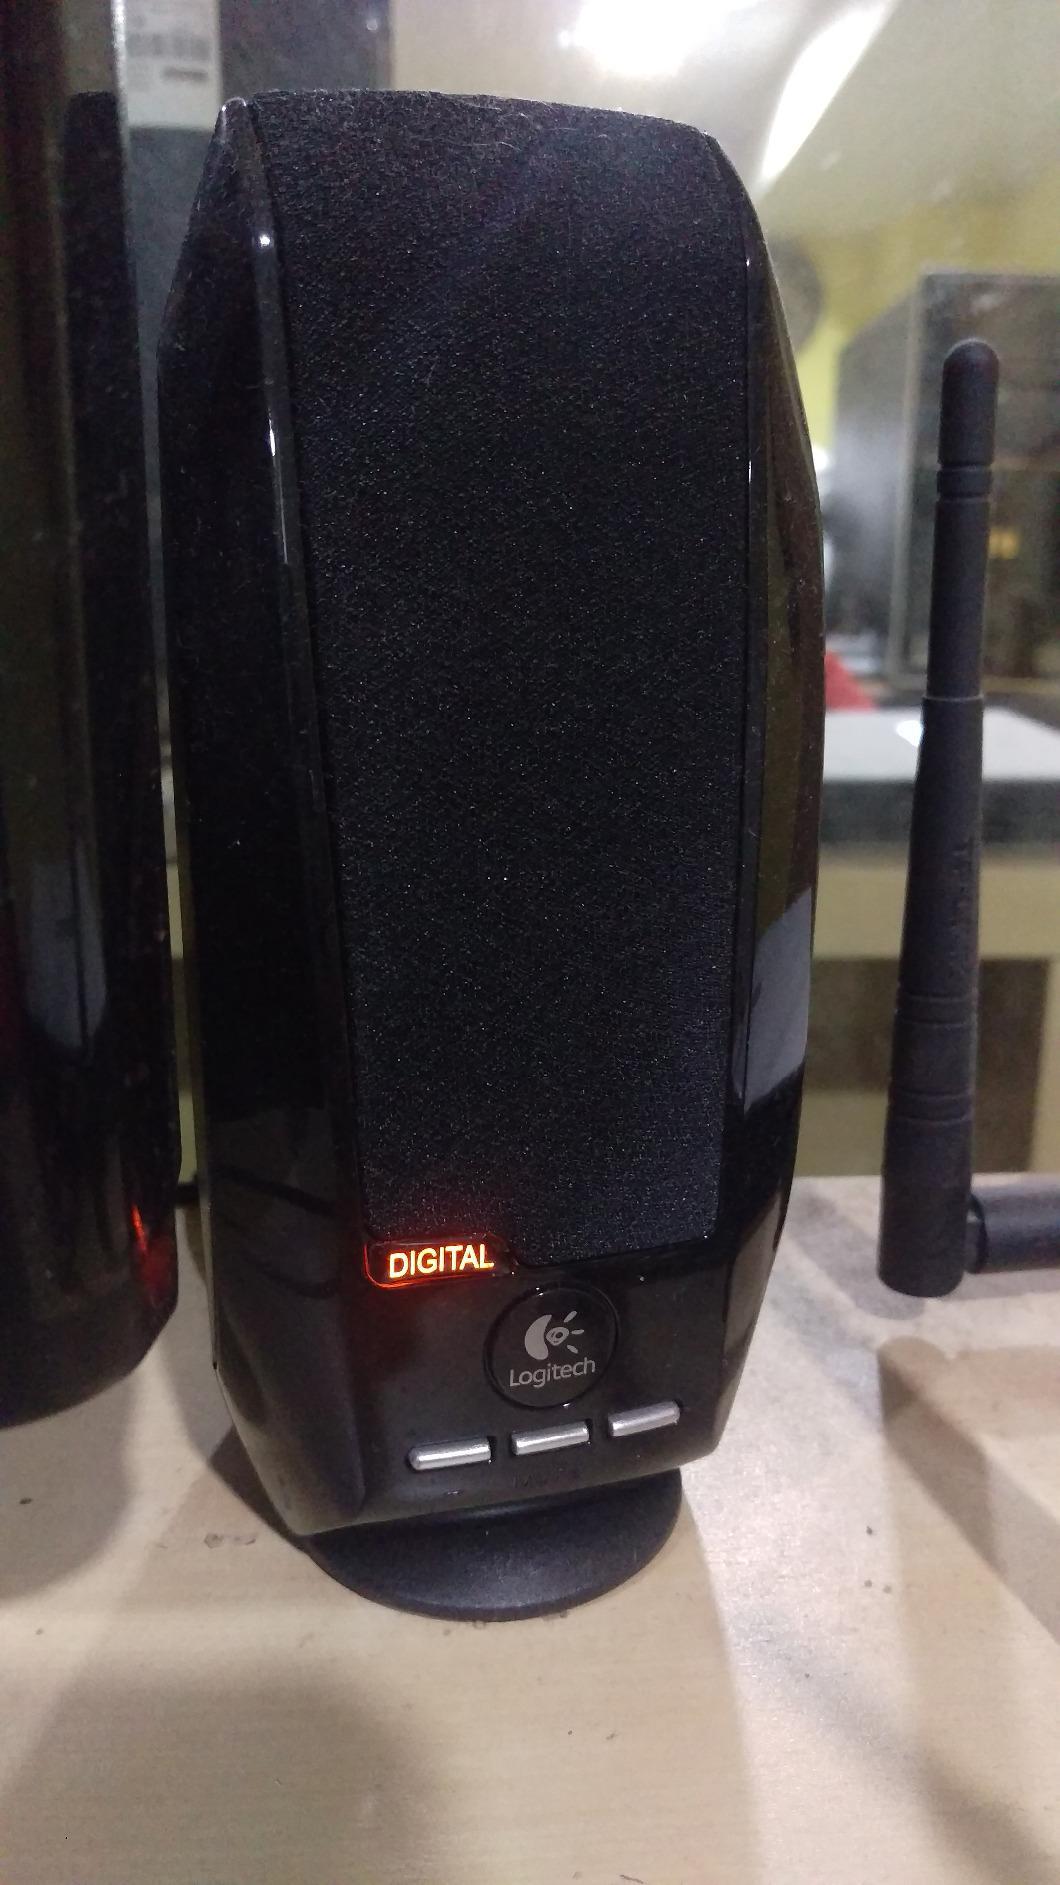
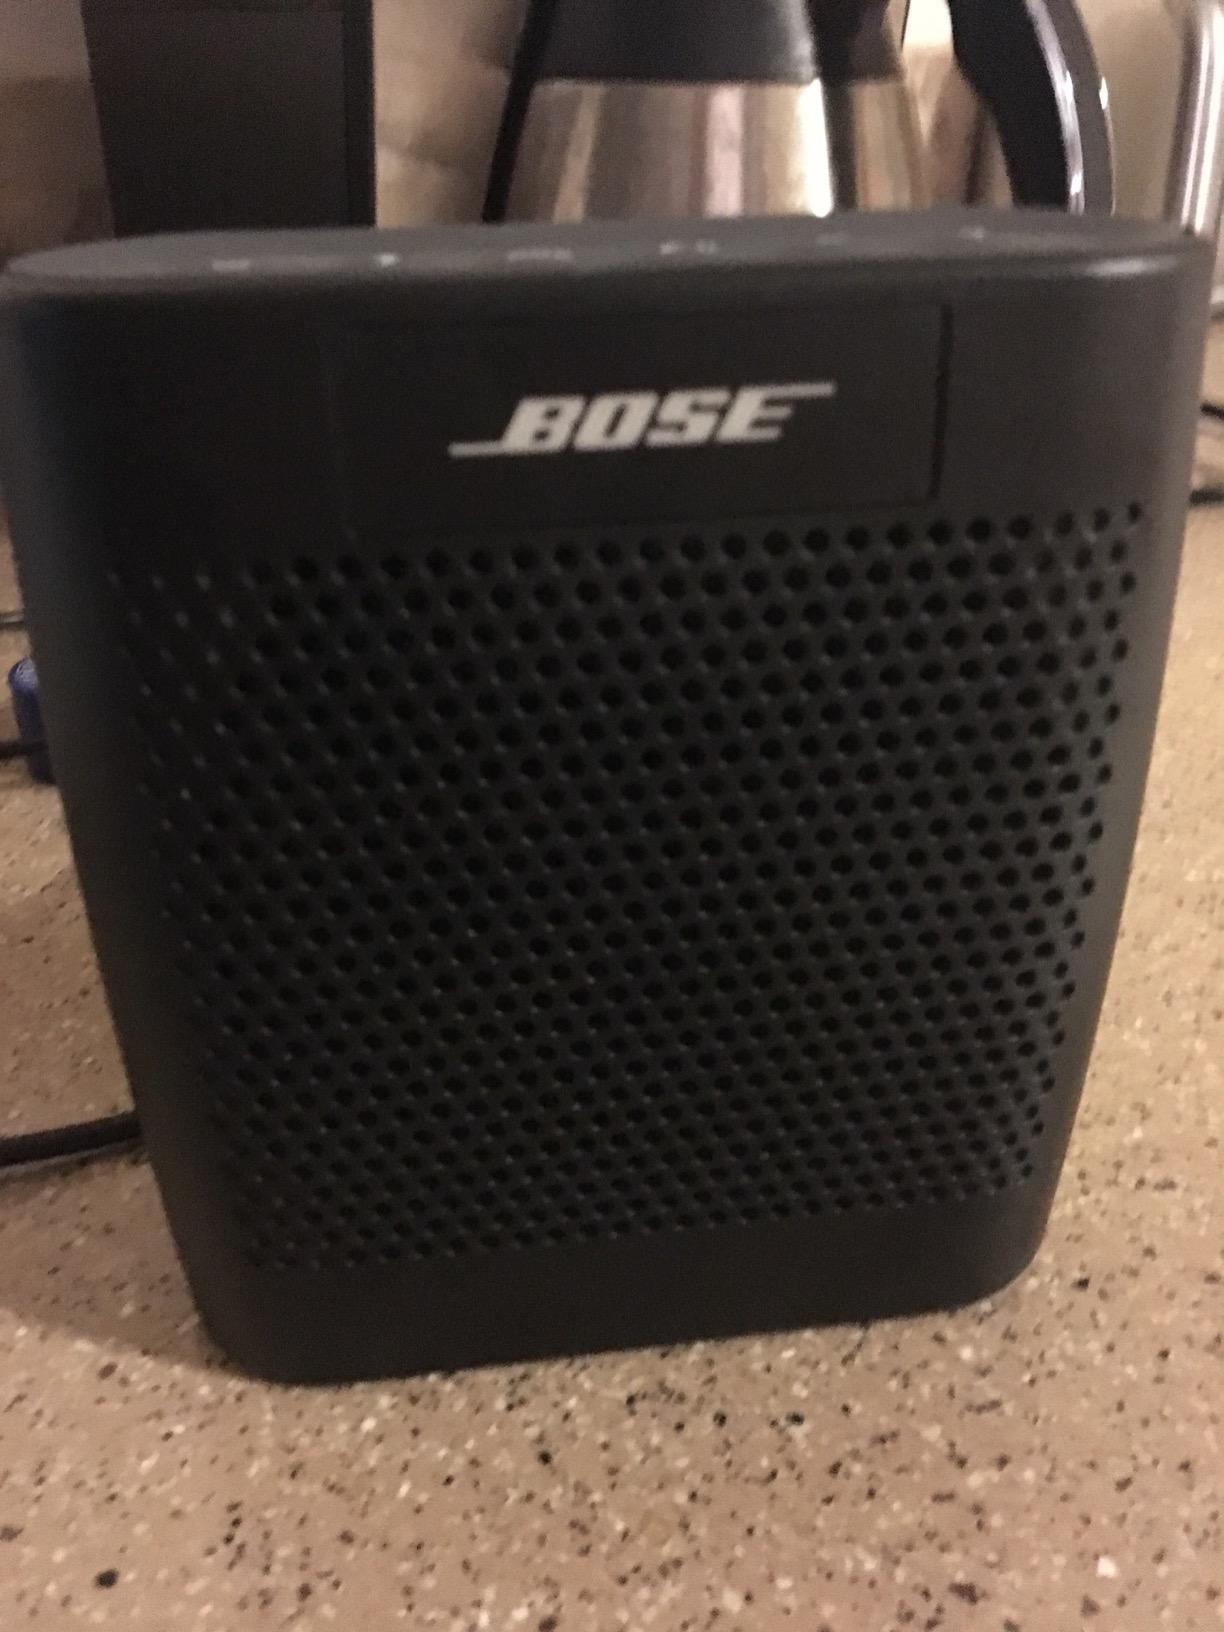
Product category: speaker
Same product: no